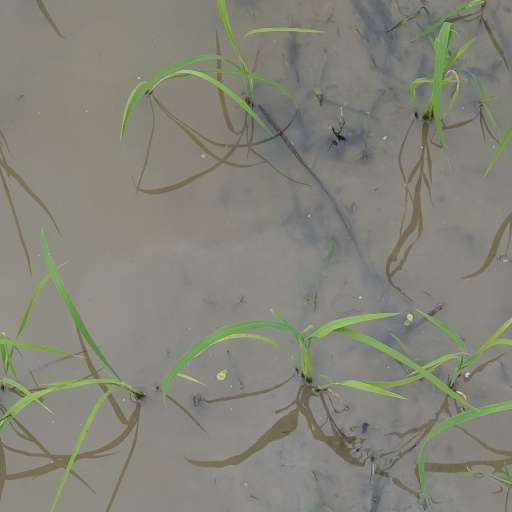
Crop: rice